Arbitration Act 1996

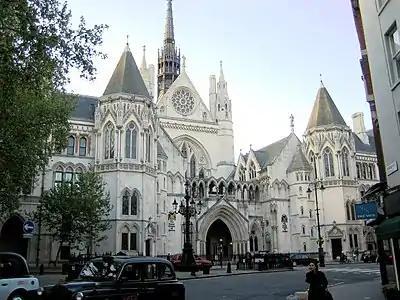
The Royal Courts of Justice.

Section 69 permits an appeal on a point of law to a court unless the parties have agreed to exclude that right. But the right to bring an appeal may only be exercised either with the agreement of the other party, or with the leave of the court. An agreement by the parties to dispense with the requirement to give reasons for the tribunal's award is treated as an agreement to exclude the court's jurisdiction to hear an appeal on a point of law.